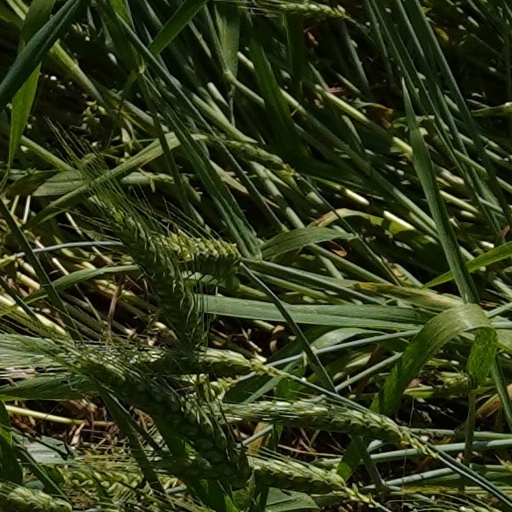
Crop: wheat